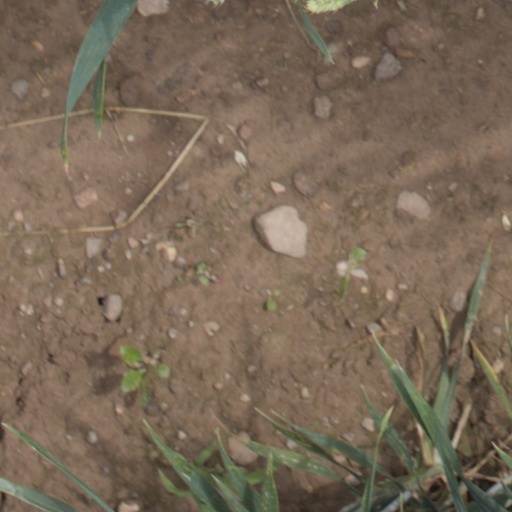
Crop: wheat